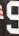
Number: 9